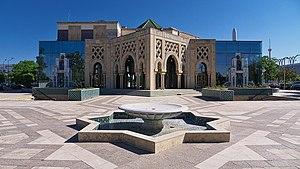
Michel Pinseau était un architecte français. Il est connu pour sa conception du plus haut minaret du monde, la Mosquée Hassan II à Casablanca, au Maroc.
L’Exposition universelle de 1992 ou Expo '92, officiellement Exposition universelle de Séville 1992 s'est tenue du 20 avril au 12 octobre 1992 à Séville, en Espagne, sur l'île de La Cartuja. L'Exposition avait pour thème « L'Ère des Découvertes » et célébrait les 500 ans de la découverte de l'Amérique.